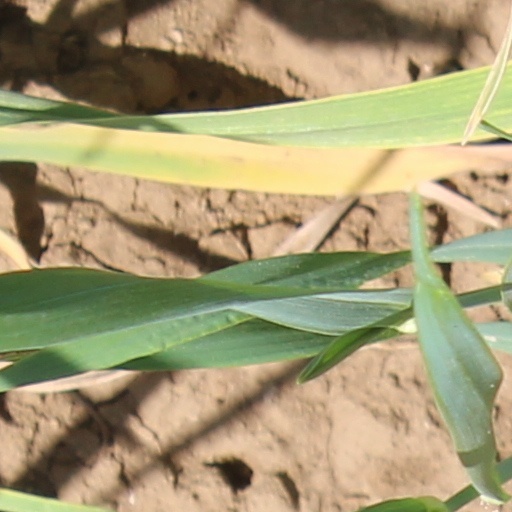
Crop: wheat